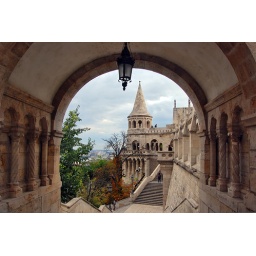
Part of the white tower and lookout complex on the Danube-side of Castle Hill in Buda.